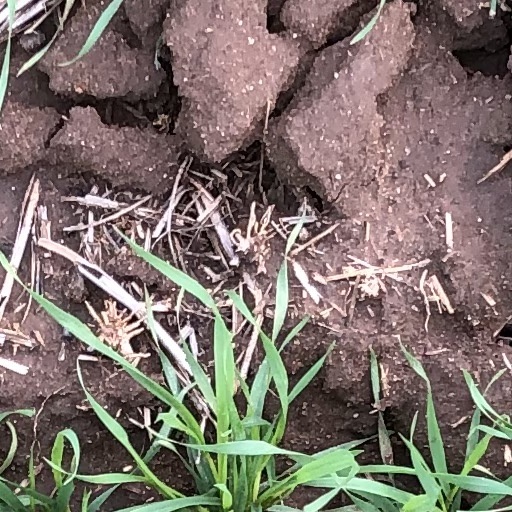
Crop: wheat